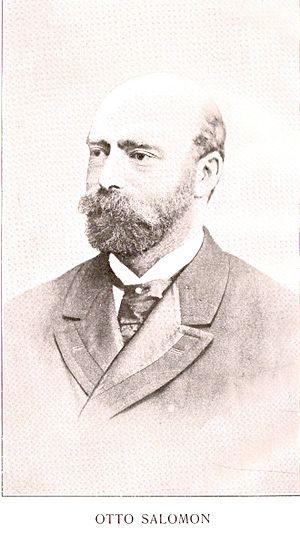
Otto Aron Salomon est un éducateur, écrivain suédois et promoteur du système éducatif Sloyd.